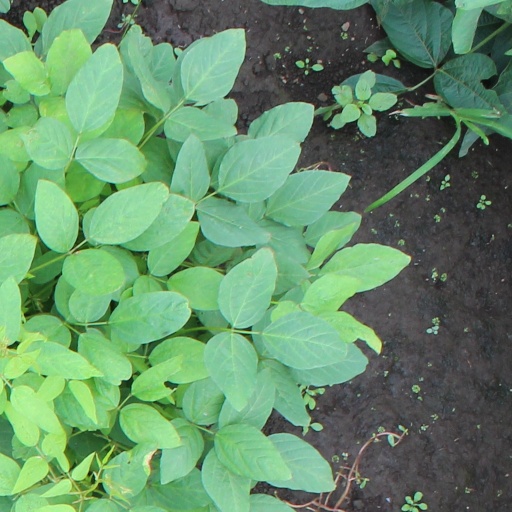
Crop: soybean